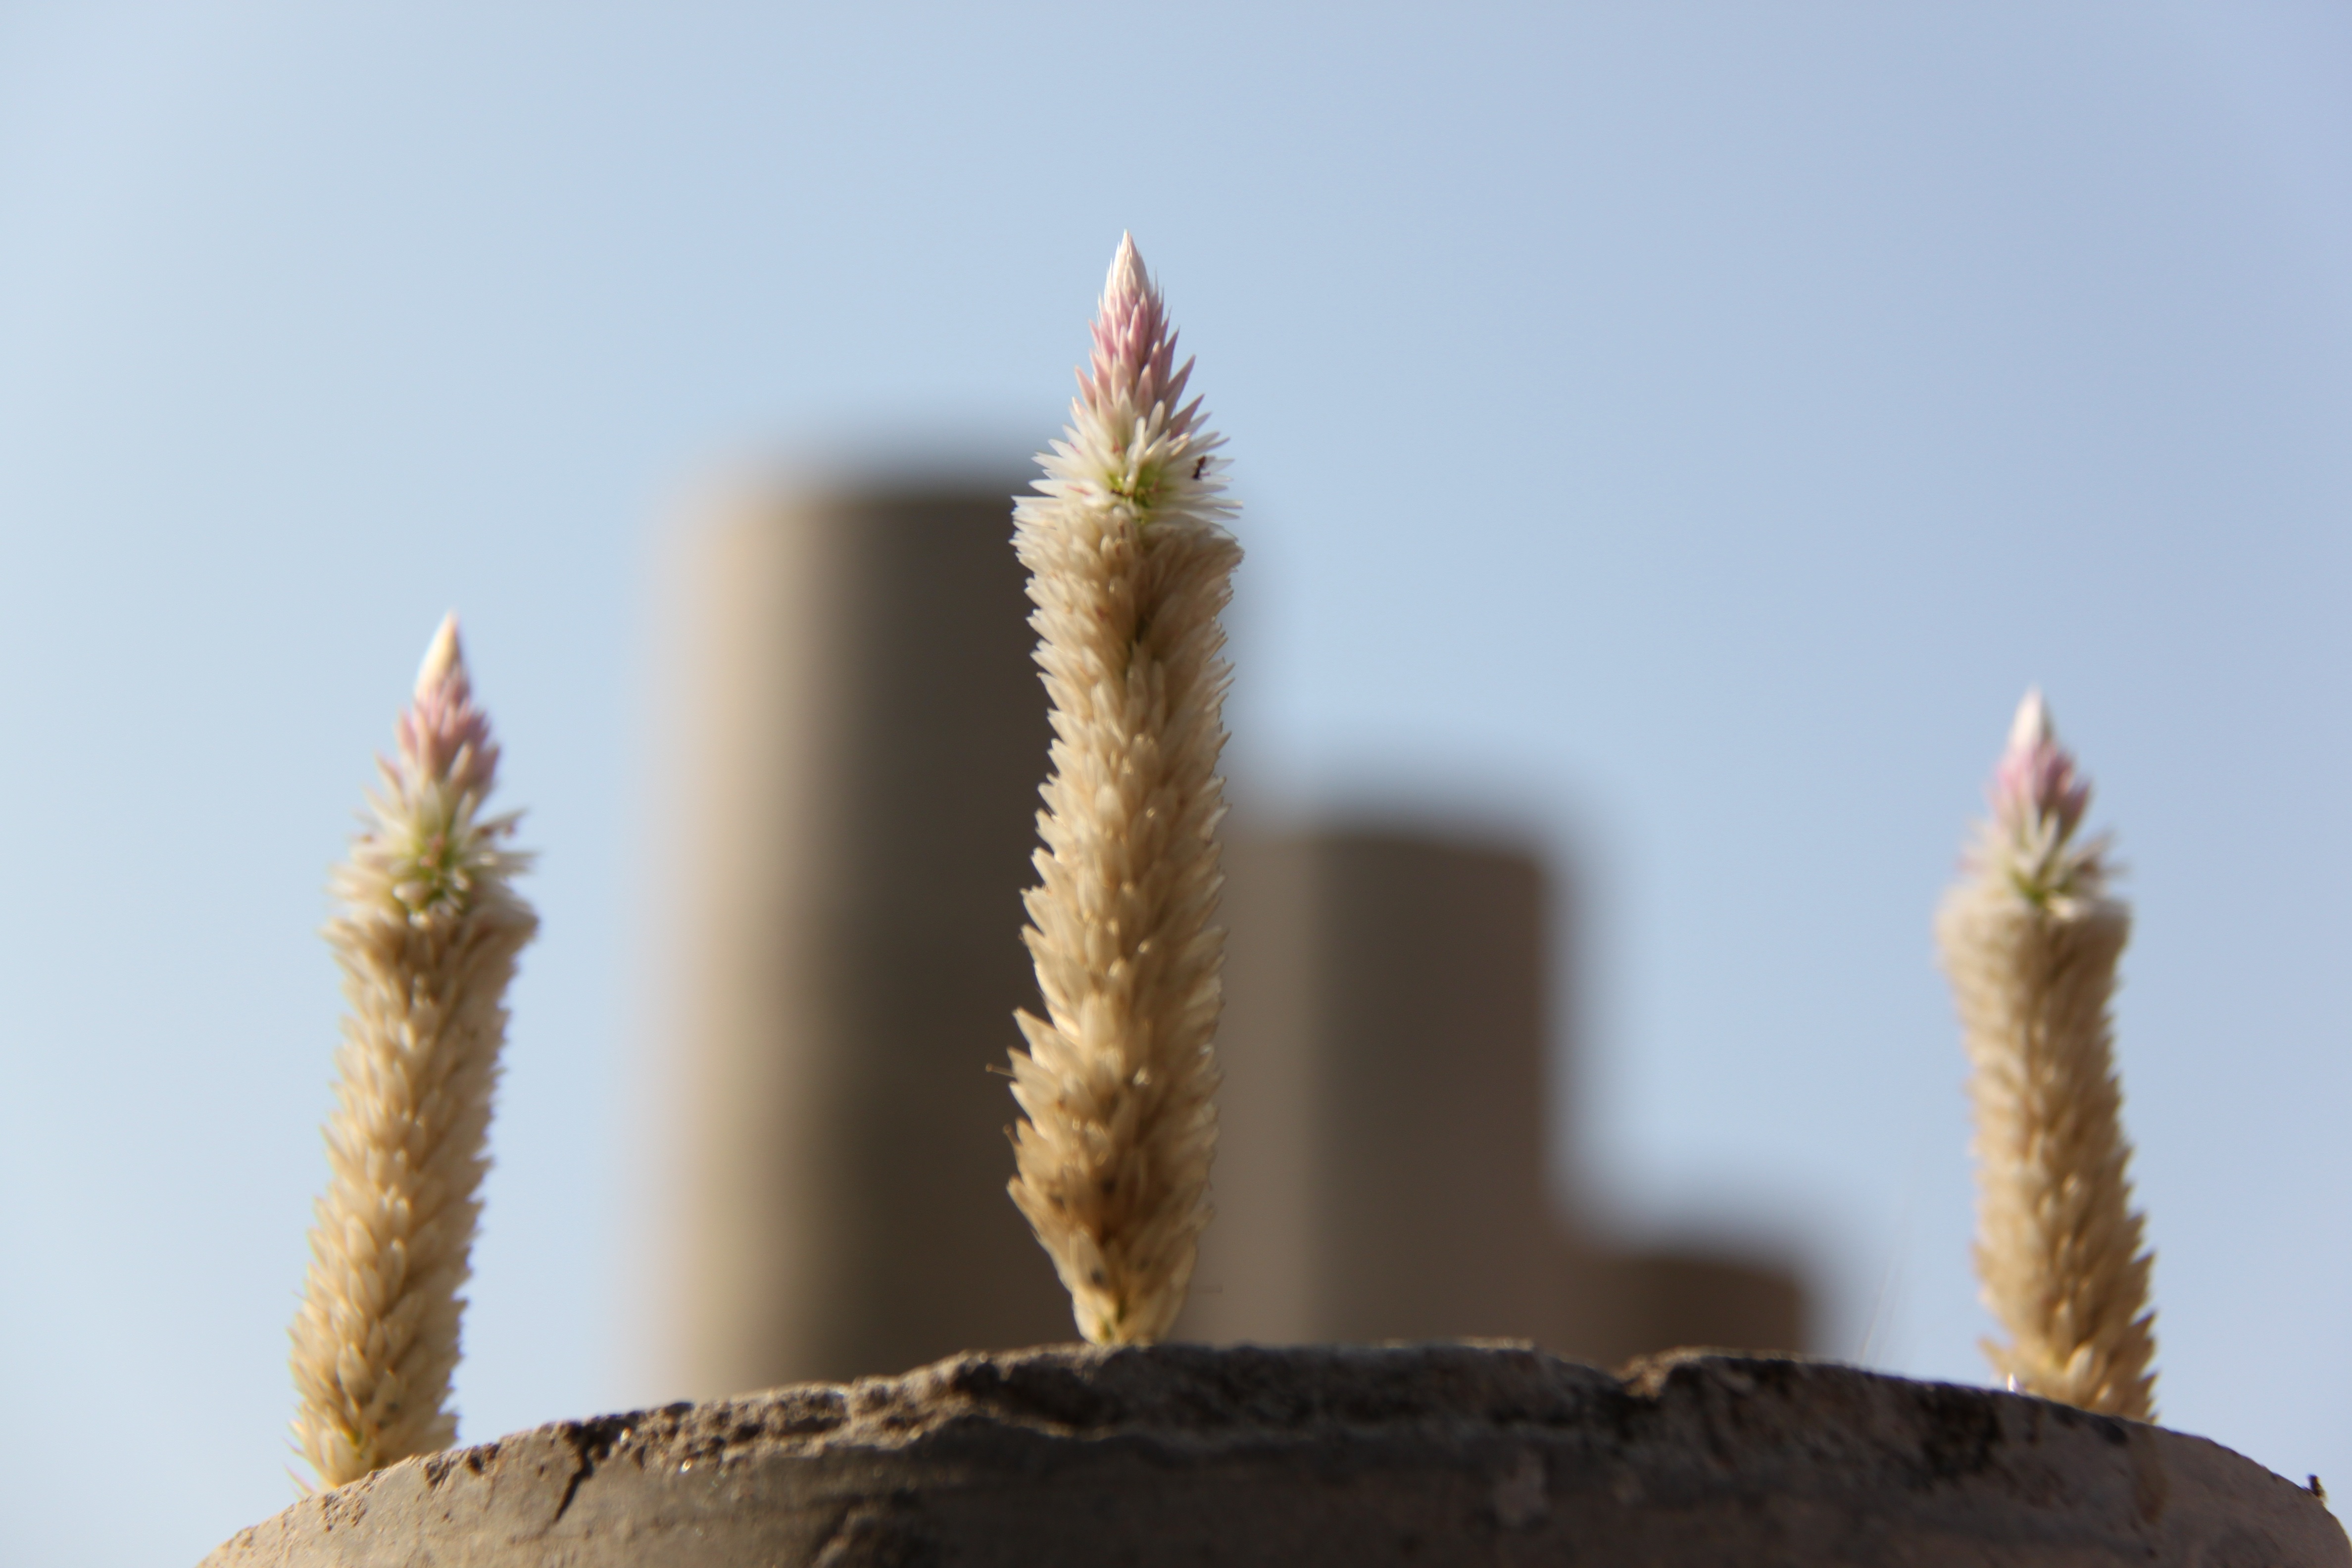
tree, nature, grass, cactus, plant, leaf, flower, pot, soil, flora, fauna, close up, macro photography, flowering plant, grass family, land plant, thorns spines and prickles